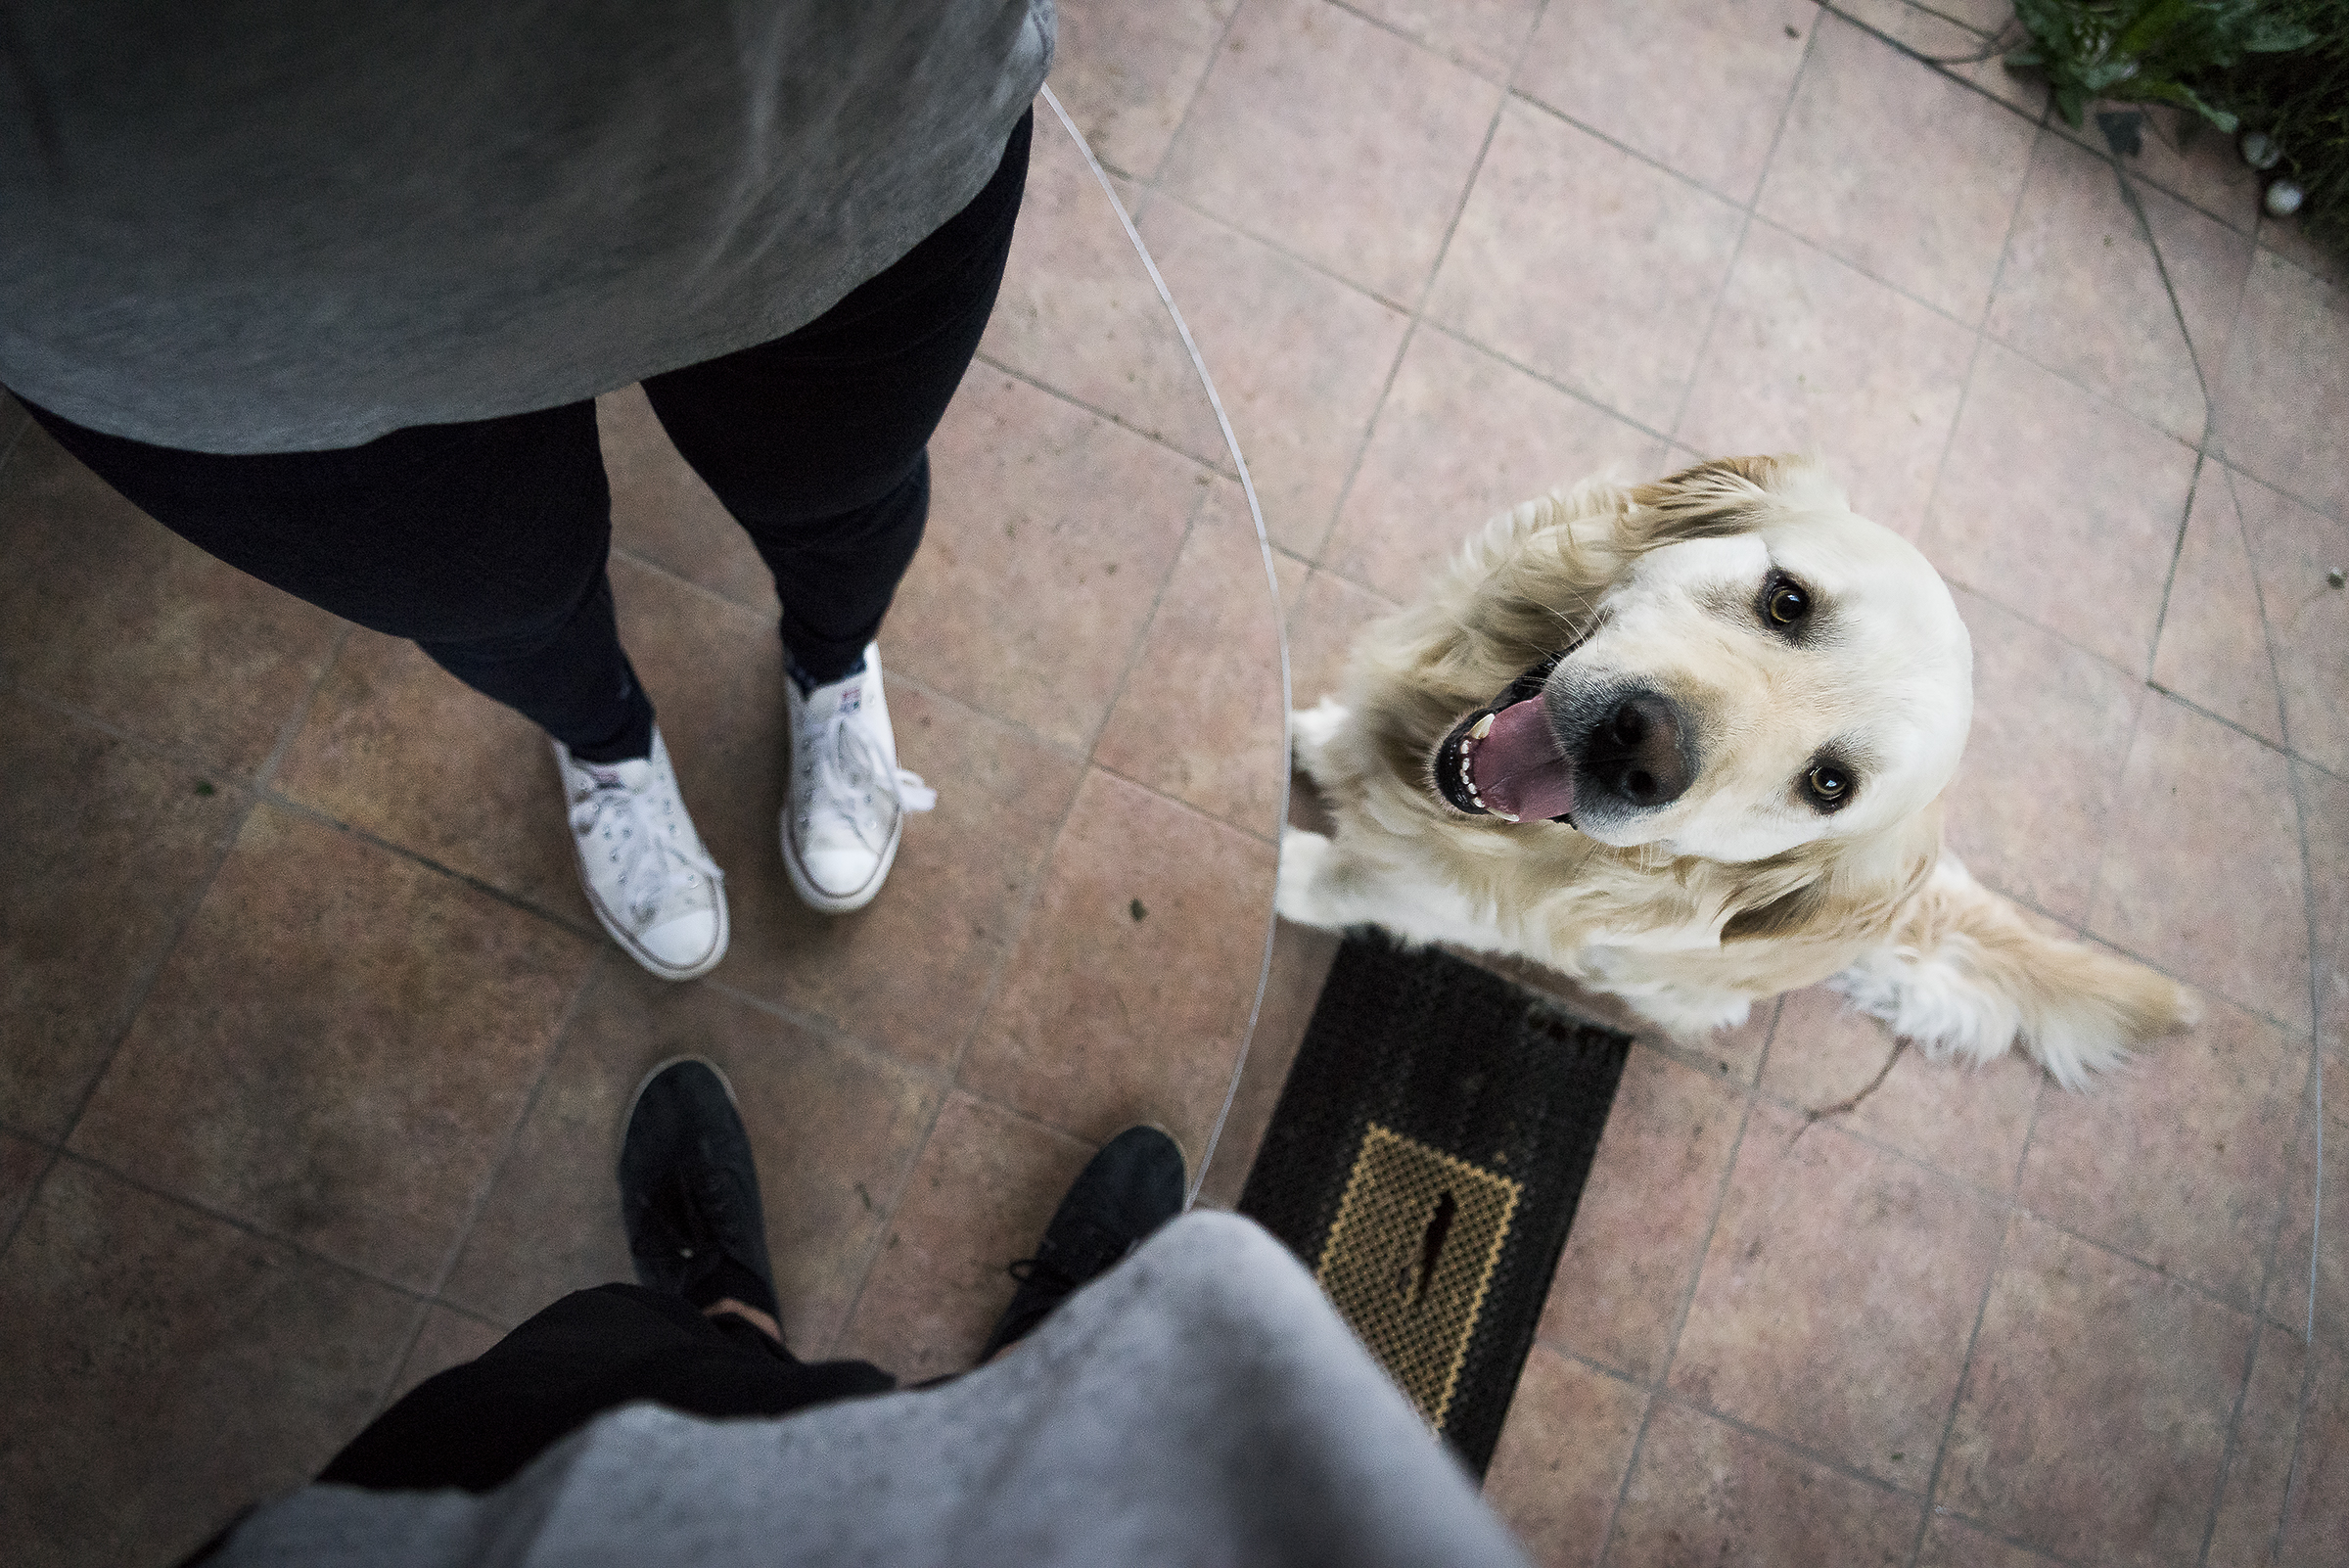
people, puppy, dog, animal, cute, standing, pet, mammal, golden retriever, legs, animal shelter, dog like mammal, dog breed group